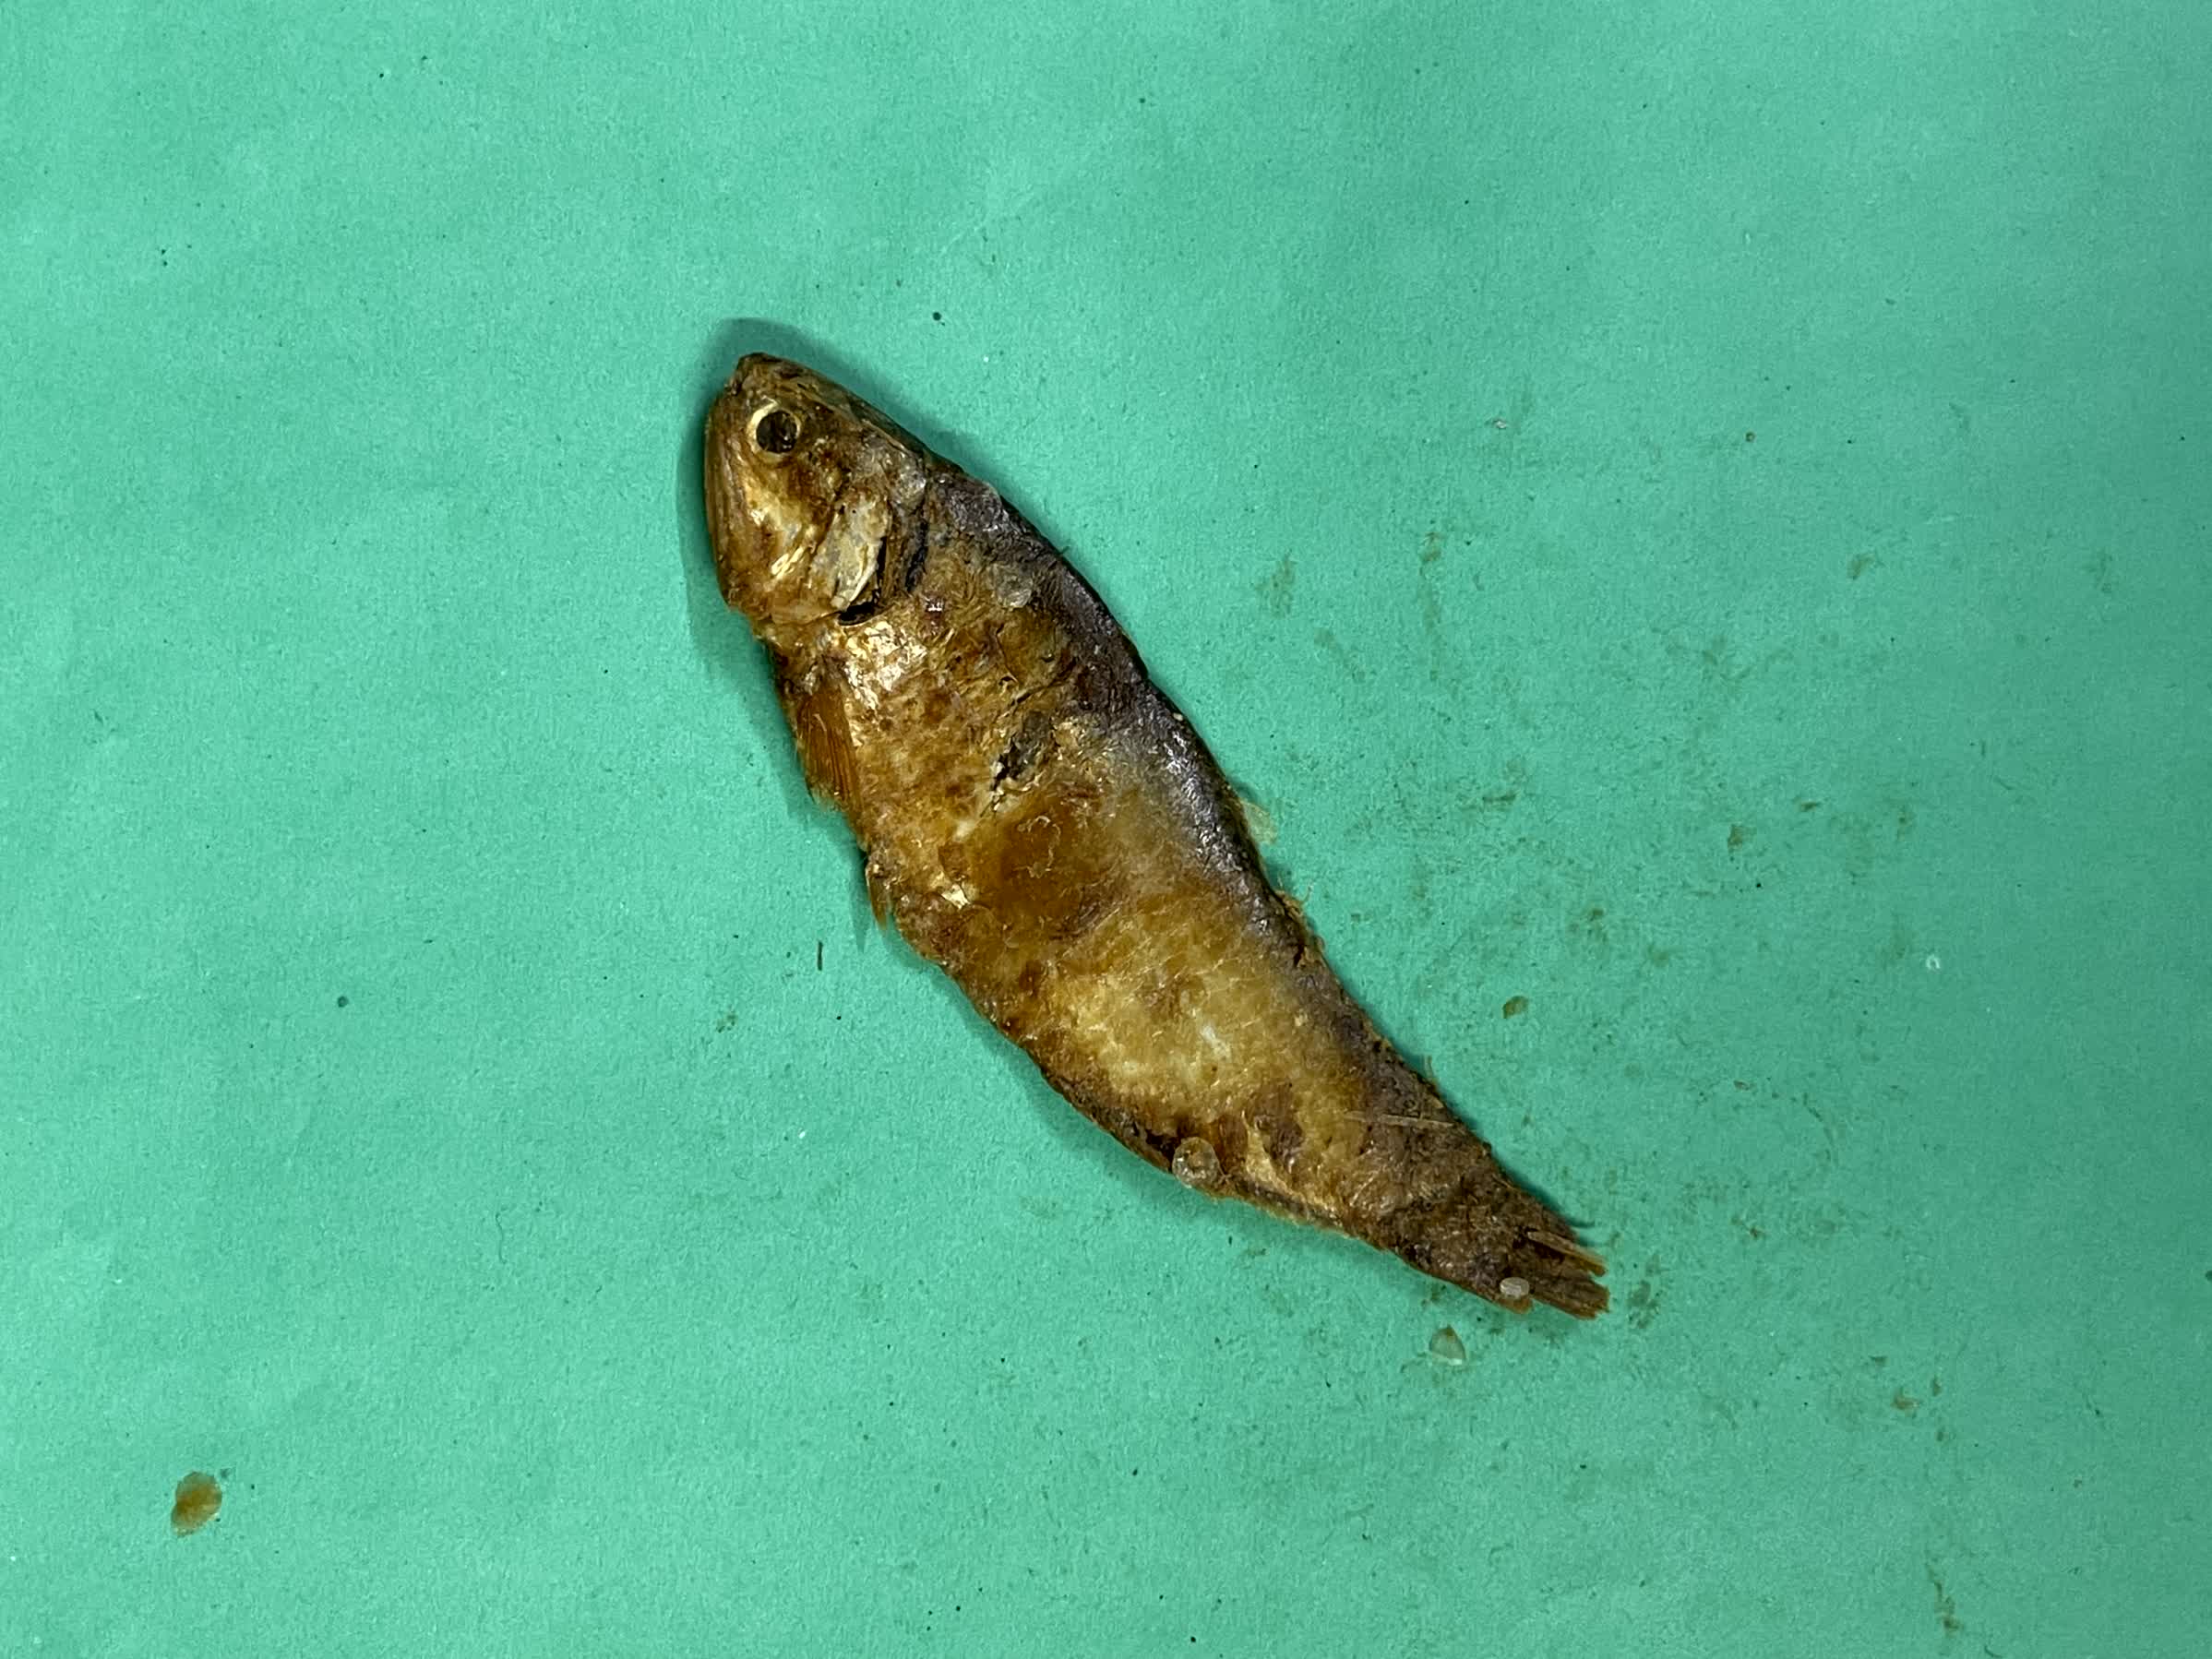
Species: Bashpata